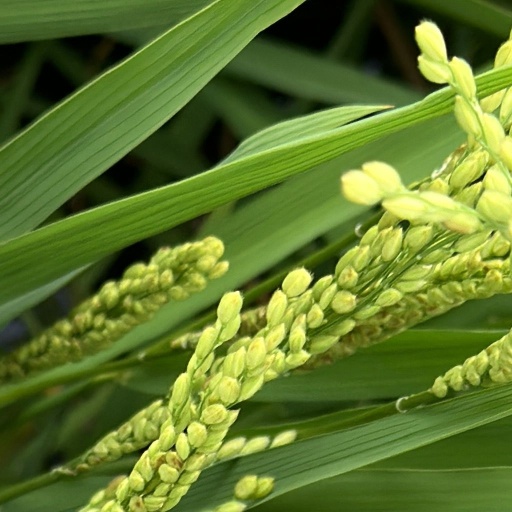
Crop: rice